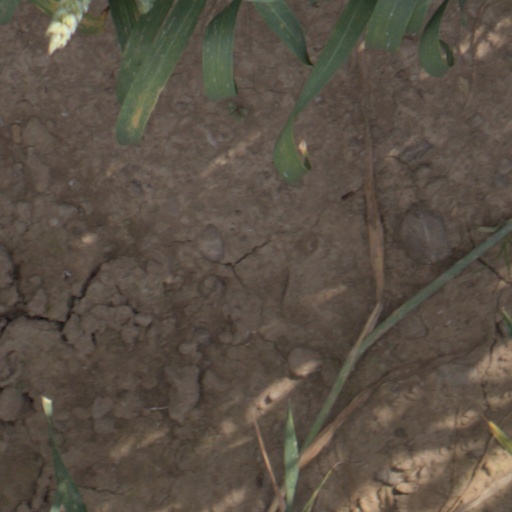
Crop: wheat